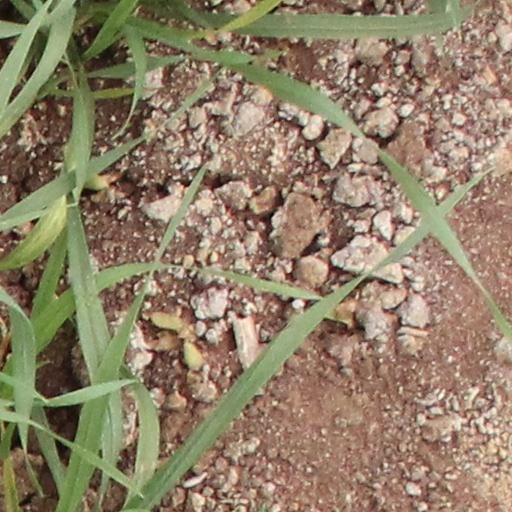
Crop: wheat